Xiwen Street station

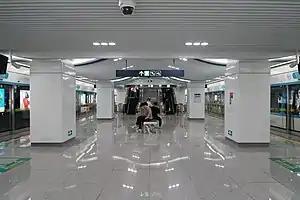

Xiwen Street is a metro station on Line 5 of the Hangzhou Metro in China. It is located in the Gongshu District of Hangzhou.